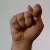
The image shows a hand gesture representing the letter 'T' in Indian Sign Language.